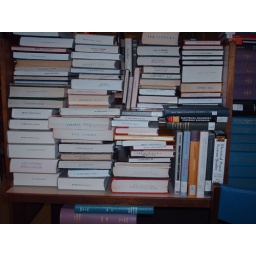
A solid wall of books in a carrel.